Kander (Switzerland)

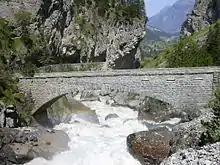
The Kander at Klus, upstream of Kandersteg

With respect to rafting, the Kander is classified as unrunnable (level VI on the International Scale of River Difficulty) due to the river's numerous rapids and barriers. In 2008, a Swiss Army rafting party's inflatable boats capsized during an attempt to navigate the river; five soldiers were killed.